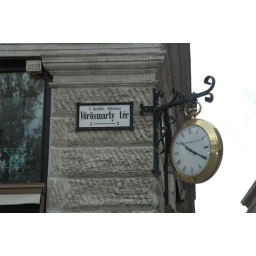
Street sign and clock in Budapest